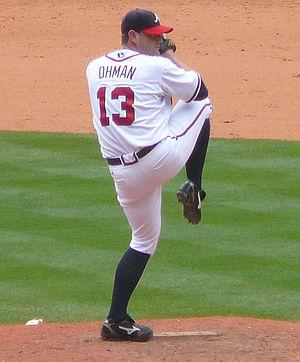
William McDaniel Ohman, né le 13 août 1977 à Francfort en Allemagne, est un lanceur gaucher de baseball évoluant en Ligue majeure avec les Reds de Cincinnati.